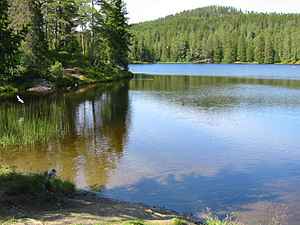
Bymarka
Baklidammen i Bymarka.
Bymarka er et skovområde vest for Trondheim på 80 km², og er dermed Trondheims største naturområde og blandt områdets mest populære udfartsteder. Det ligger på Byneshalvøya, og består hovedsageligt af Trondheim bymark, Leinstrandmarka og Bynesmarka.